Dizionario Biografico degli Italiani

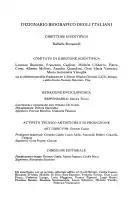

The Dizionario Biografico degli Italiani is a biographical dictionary published in 100 volumes by the Istituto dell'Enciclopedia Italiana, started in 1960 and completed in 2020. It includes about 40,000 biographies of distinguished Italians.